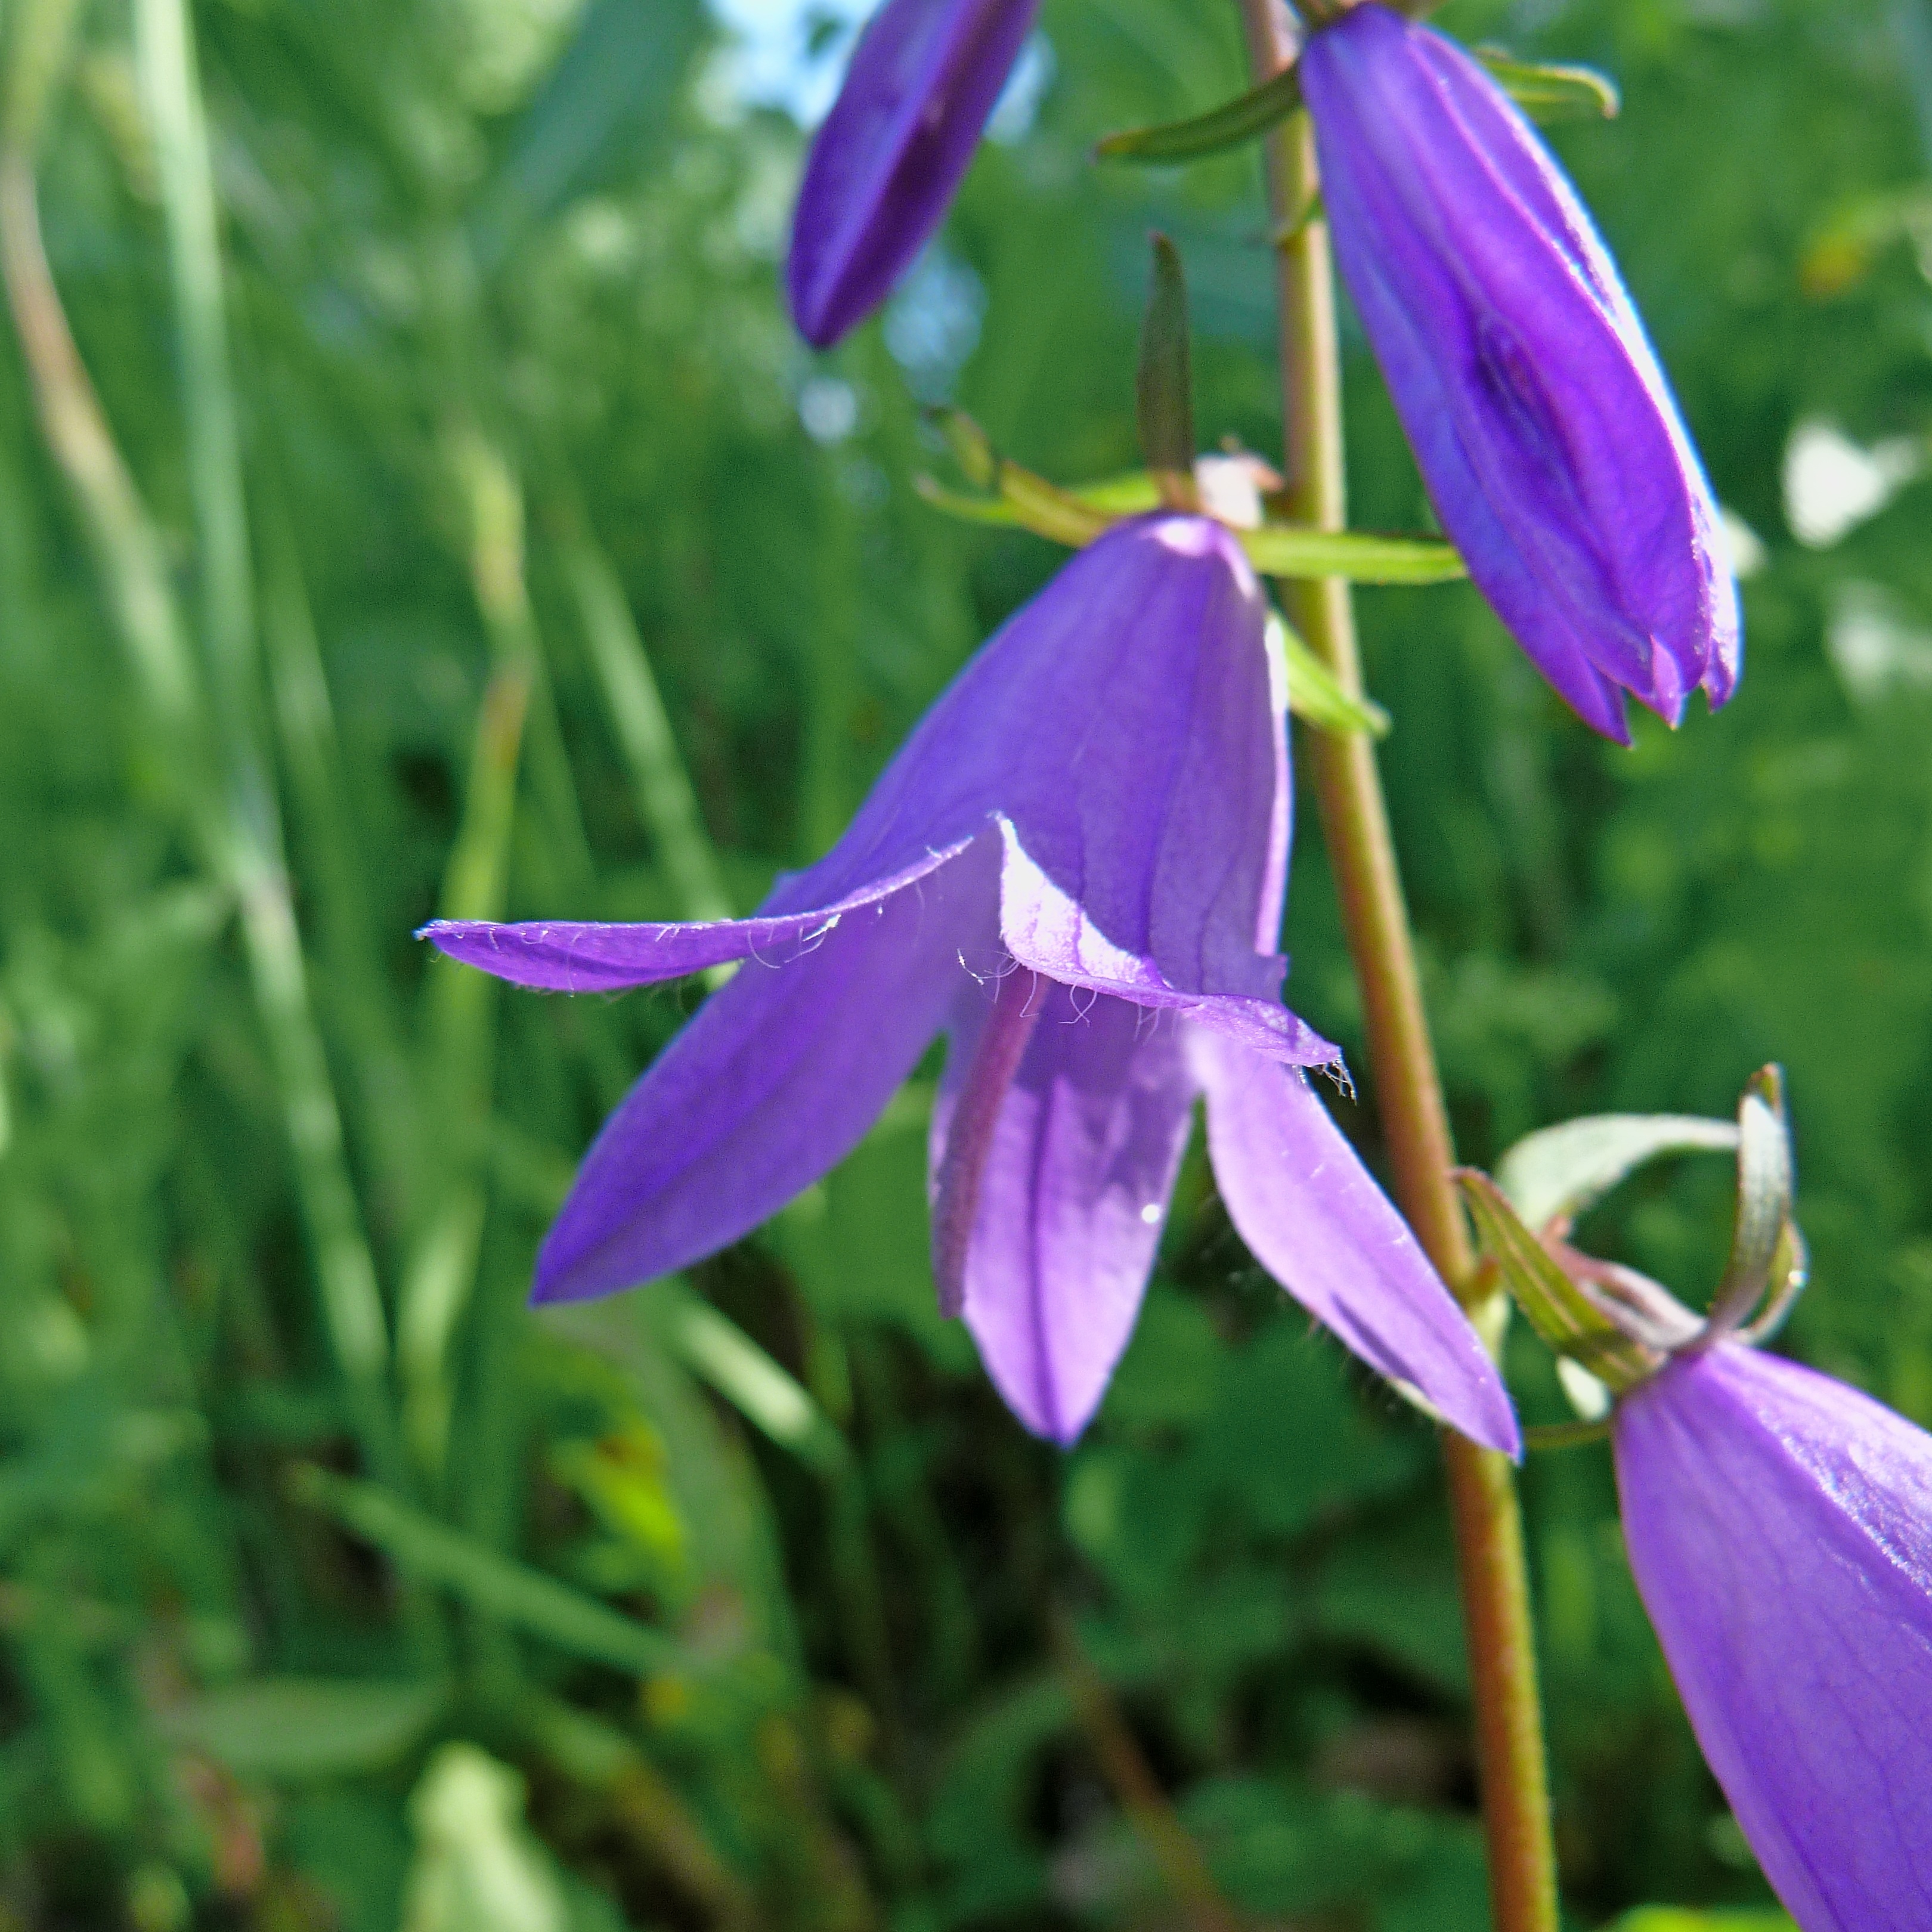
nature, plant, meadow, flower, petal, summer, bell, macro, botany, flora, wildflower, flowers, bellflower, macro photography, flowering plant, bellflower family, harebell, land plant, colorado blue columbine, fawn lily